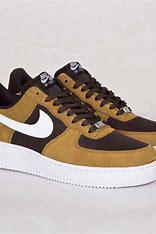
Brand: Nike
Model: Air Force